Landesa

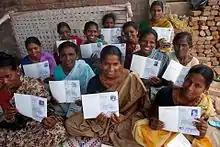
Women smile with their land titles

Landesa's Global Fellowship Program provides training opportunities for qualified professionals seeking to pursue a career in helping to secure land and property rights for women and girls. The program is designed to provide a career path and specialized training opportunities for legal professionals in the U.S., experienced professionals in developing countries who could benefit from comparative experience, and experienced non-legal professionals from NGOs who seek comparative legal knowledge.